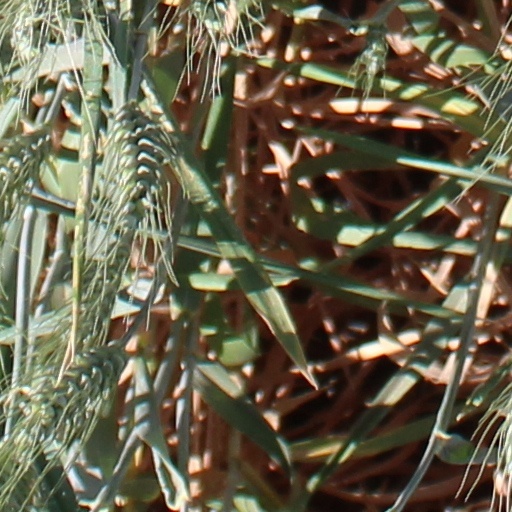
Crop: wheat